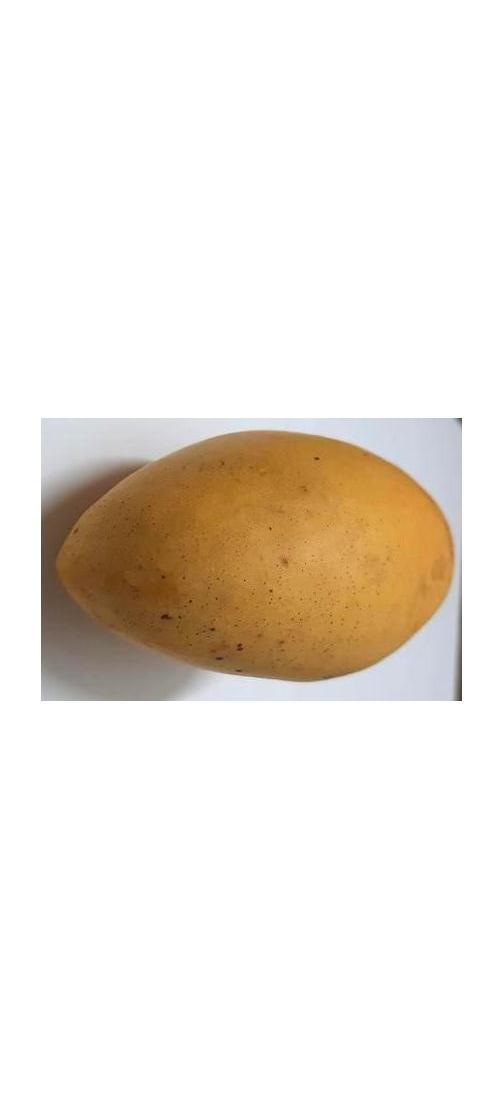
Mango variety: Katimon